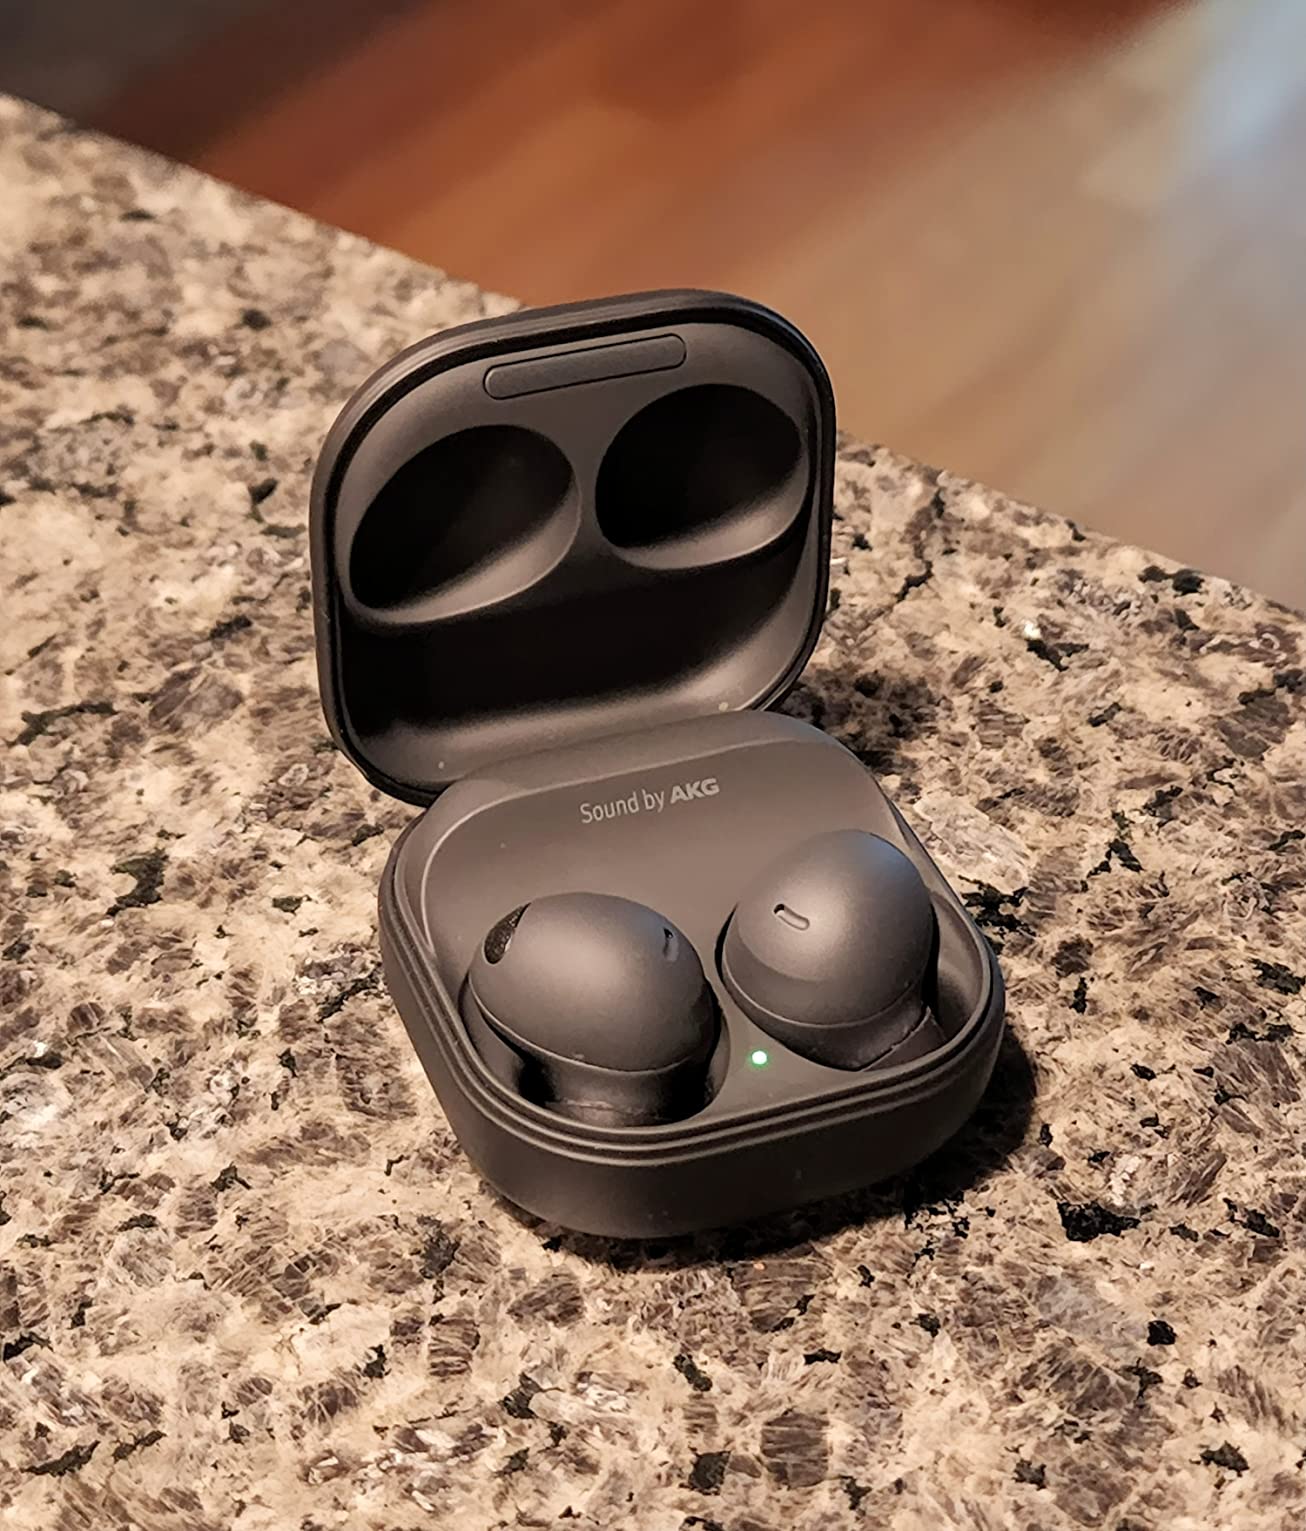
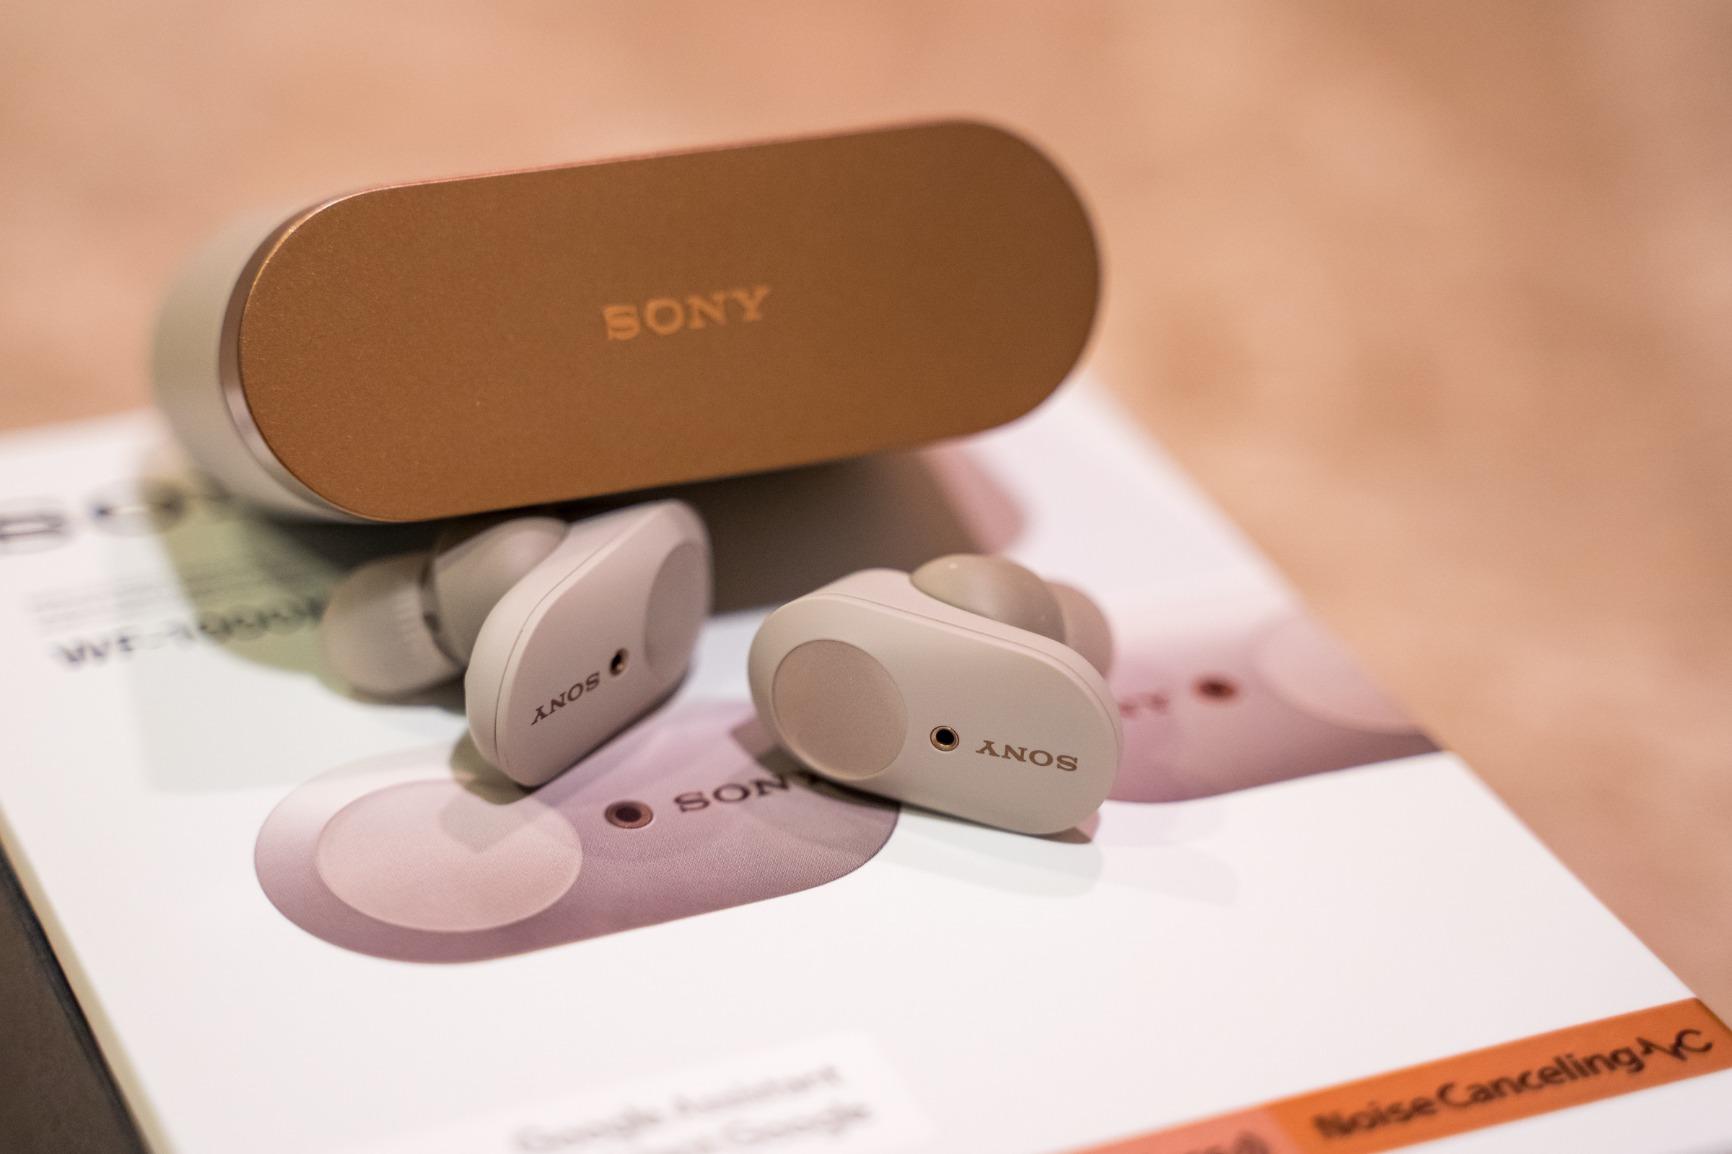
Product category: earbuds
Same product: no